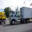
Label: truck